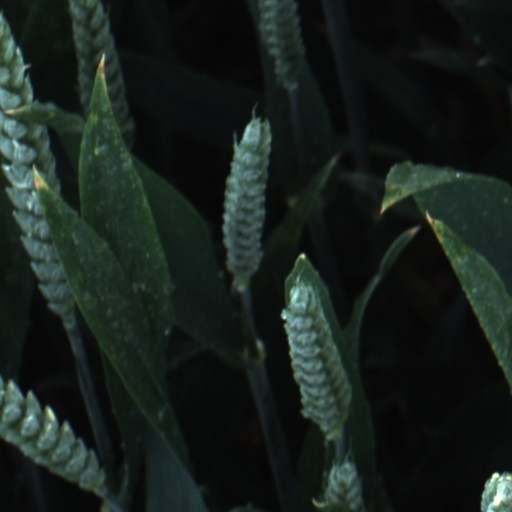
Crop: wheat